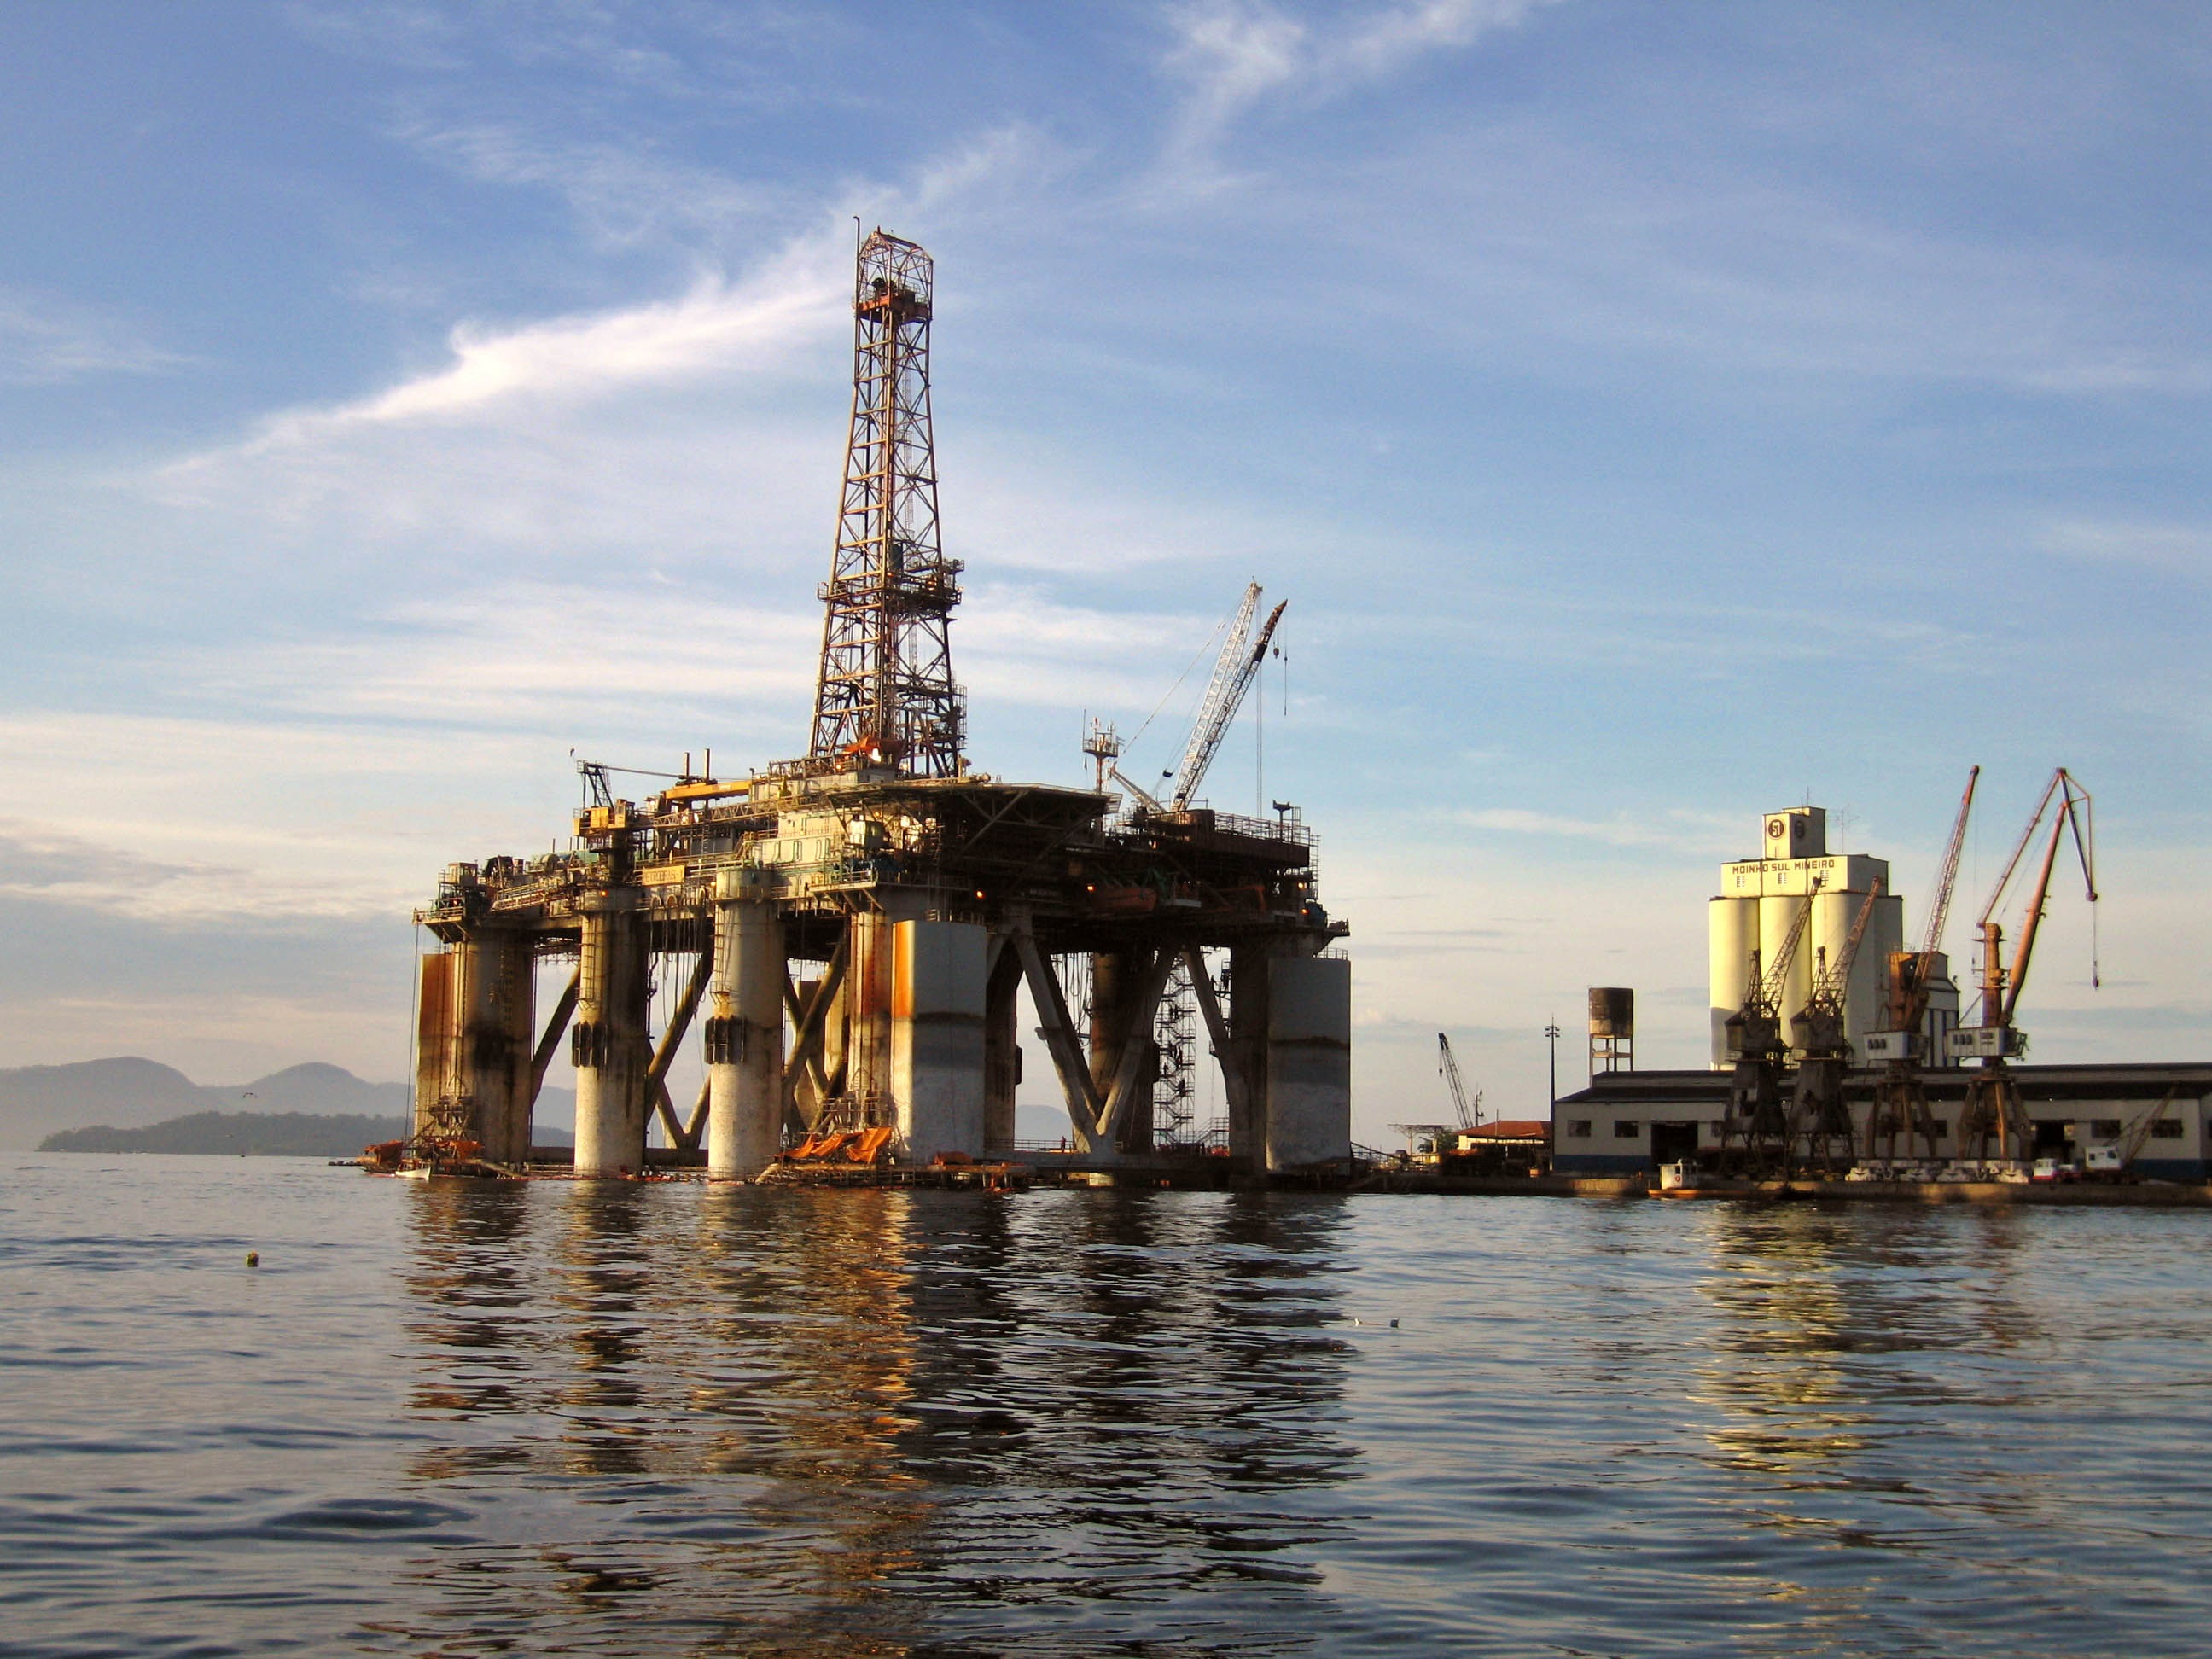
boat, vehicle, marine, naval, petroleum, oil rig, construction equipment, drilling rig, oil field, jackup rig, offshore drilling